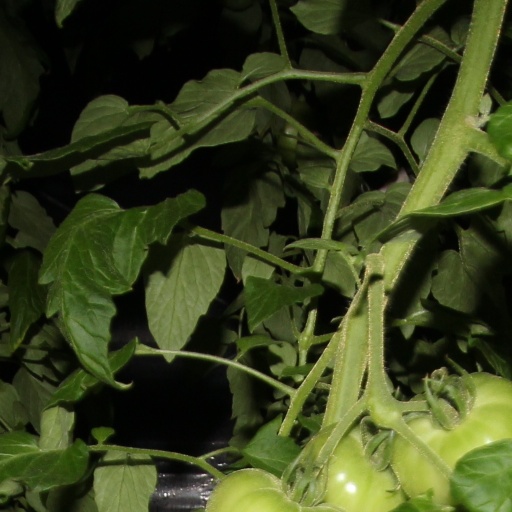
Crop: tomato